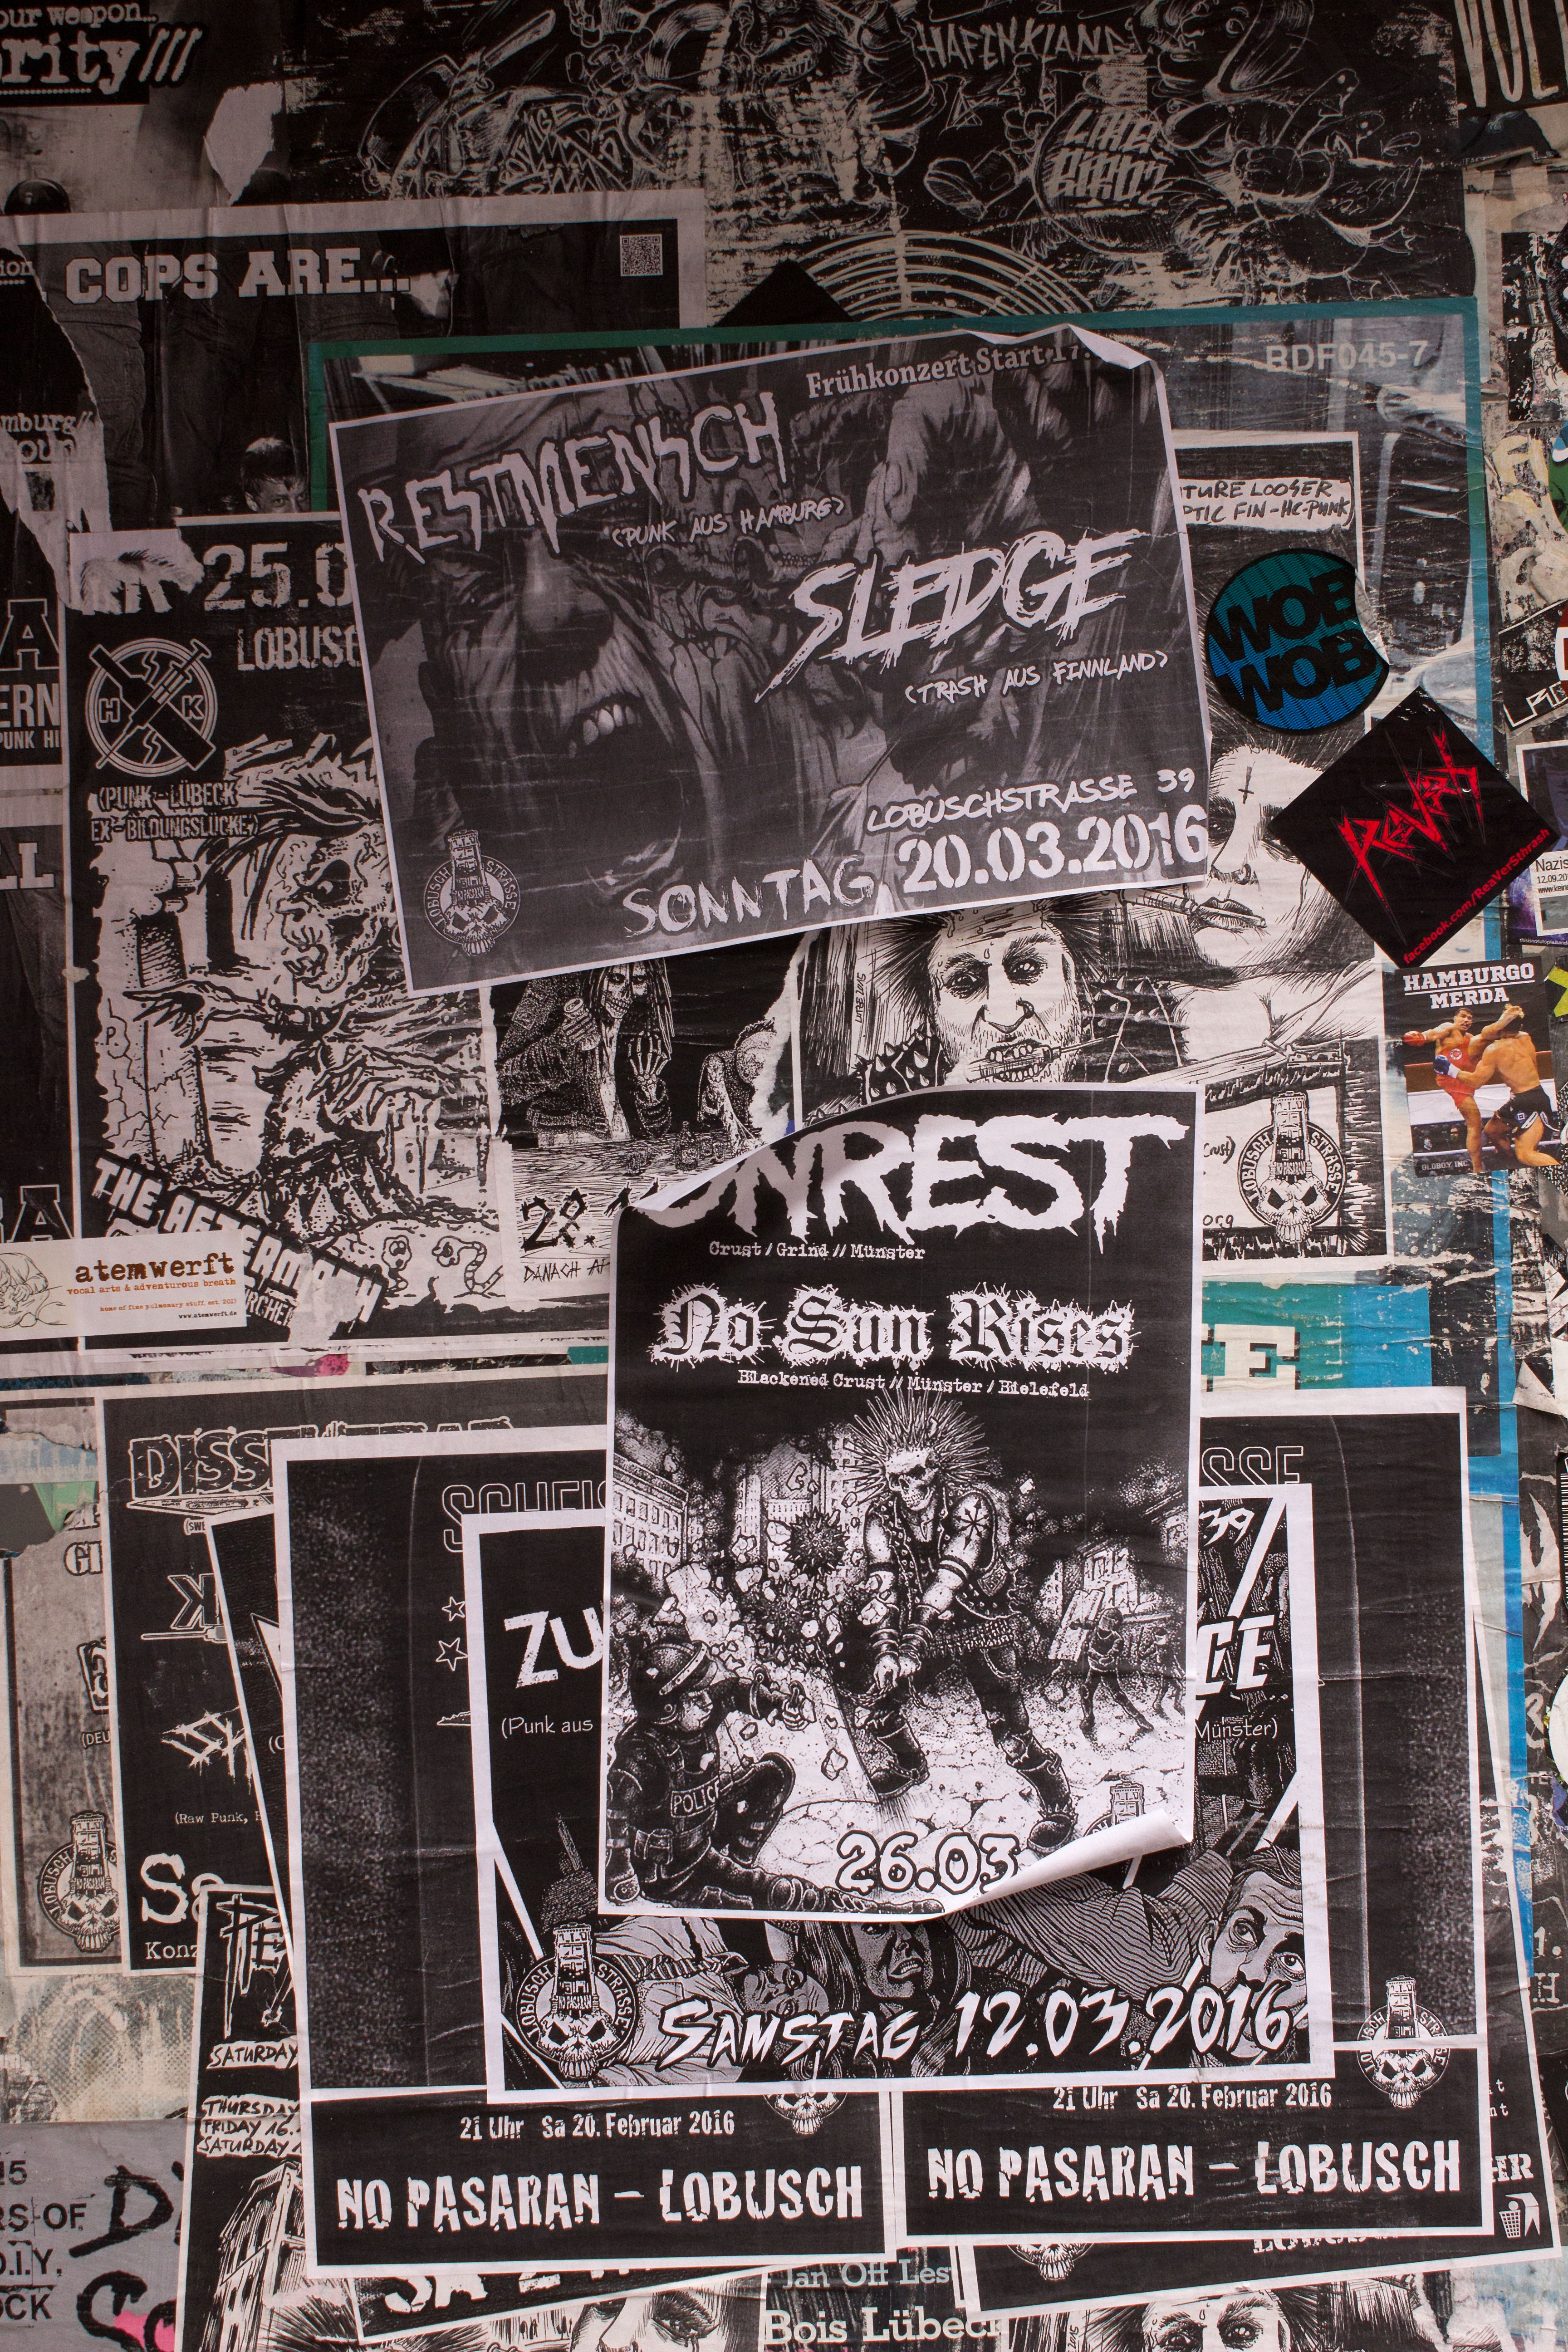
music, advertising, newspaper, metal, art, punk, posters, poster, comics, hamburg, album cover, music locally, harbor locally